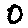
Label: 0